Nick Reynoldson

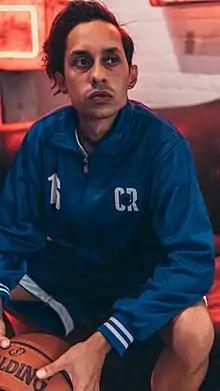
Nick Reynoldson photo by Shanik Tanna

Nick Reynoldson is a Canadian stand-up comedian and writer.